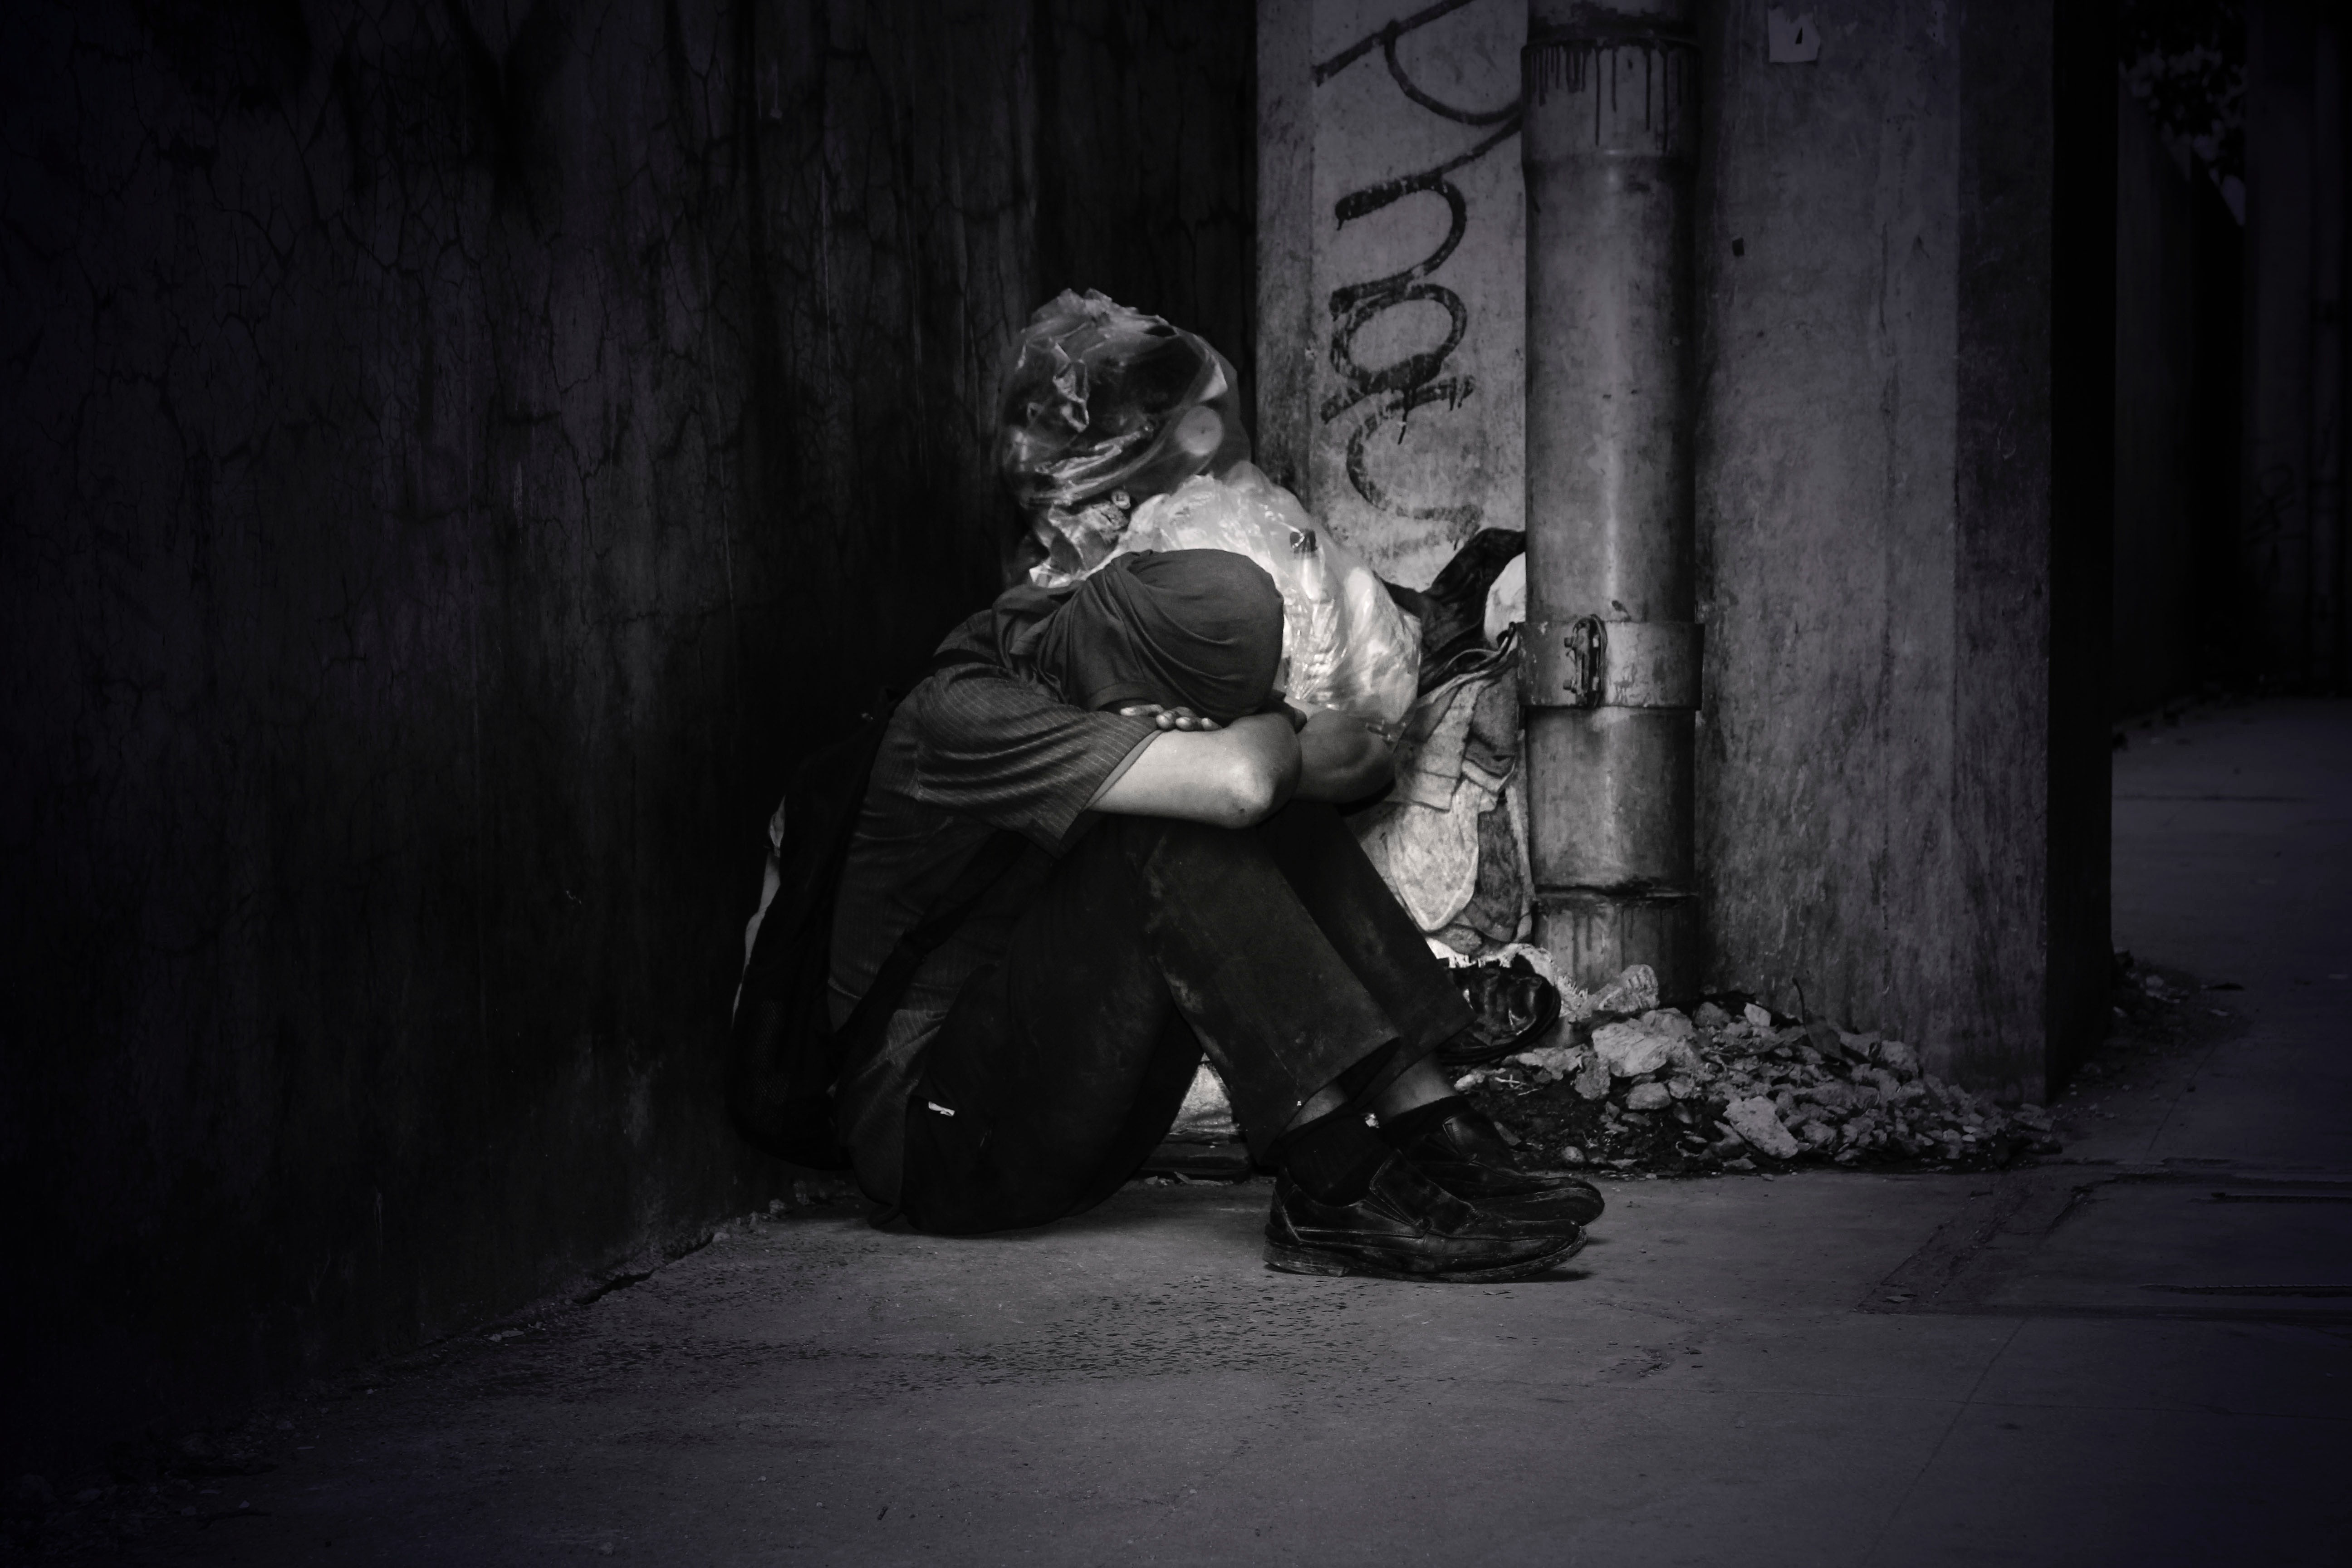
black, darkness, black and white, monochrome, sitting, photography, monochrome photography, flash photography, stock photography, style, still life photography